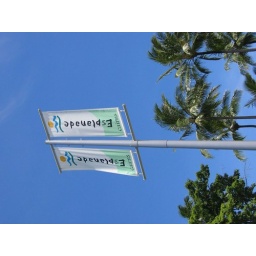
This is the boardwalk by the beach in Cairns. Our hotel was just across the road from the boardwalk.